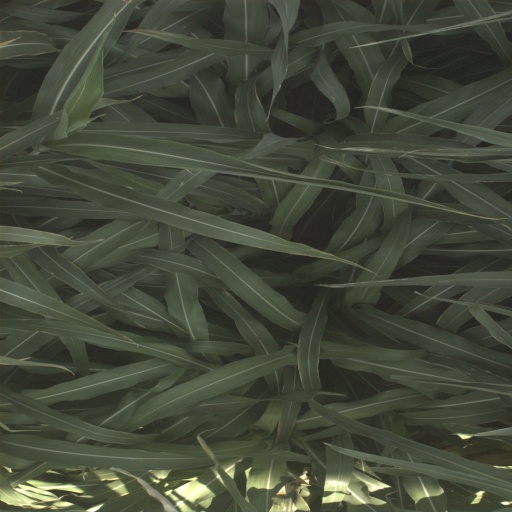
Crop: sorghum